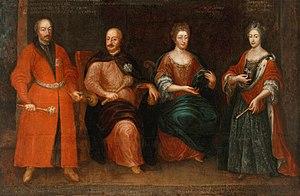
La famille Sieniawski est une famille de la noblesse polonaise.